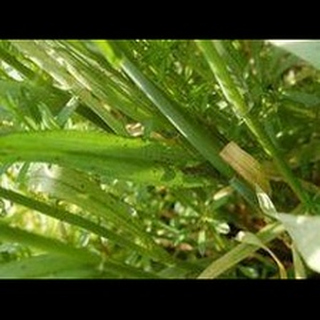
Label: wheat_mite